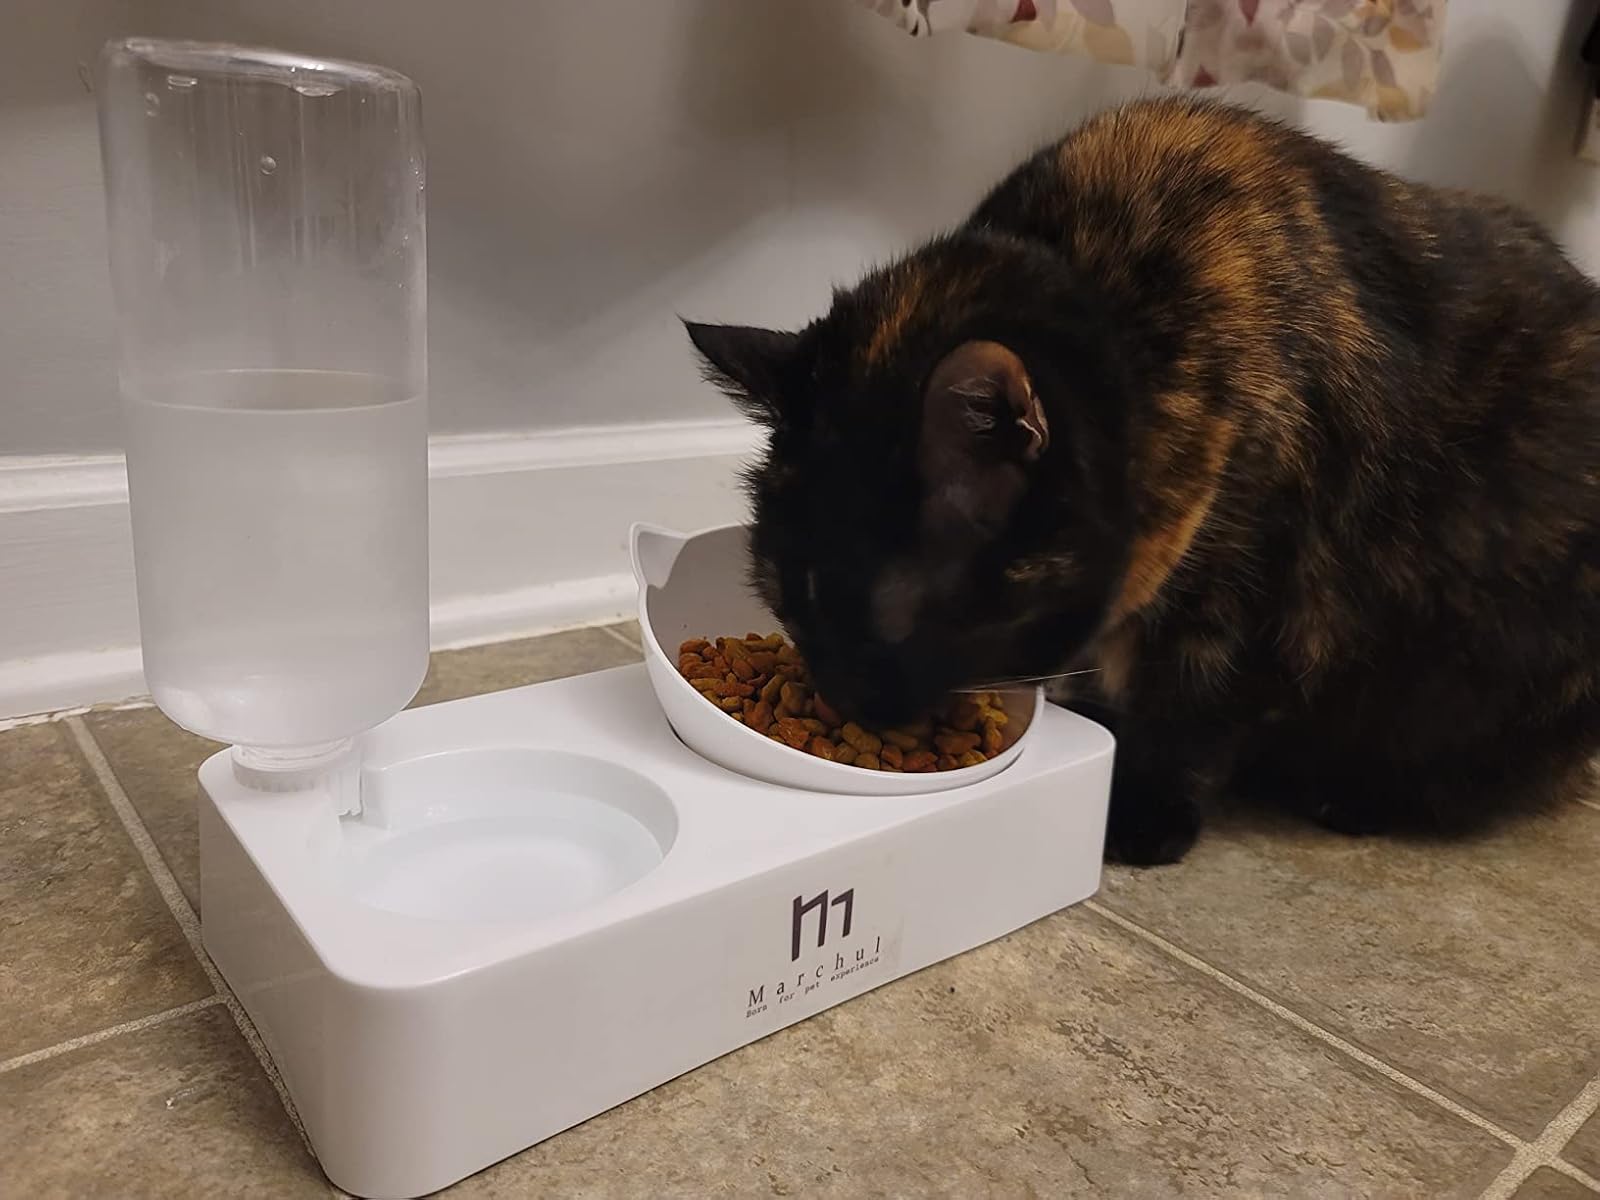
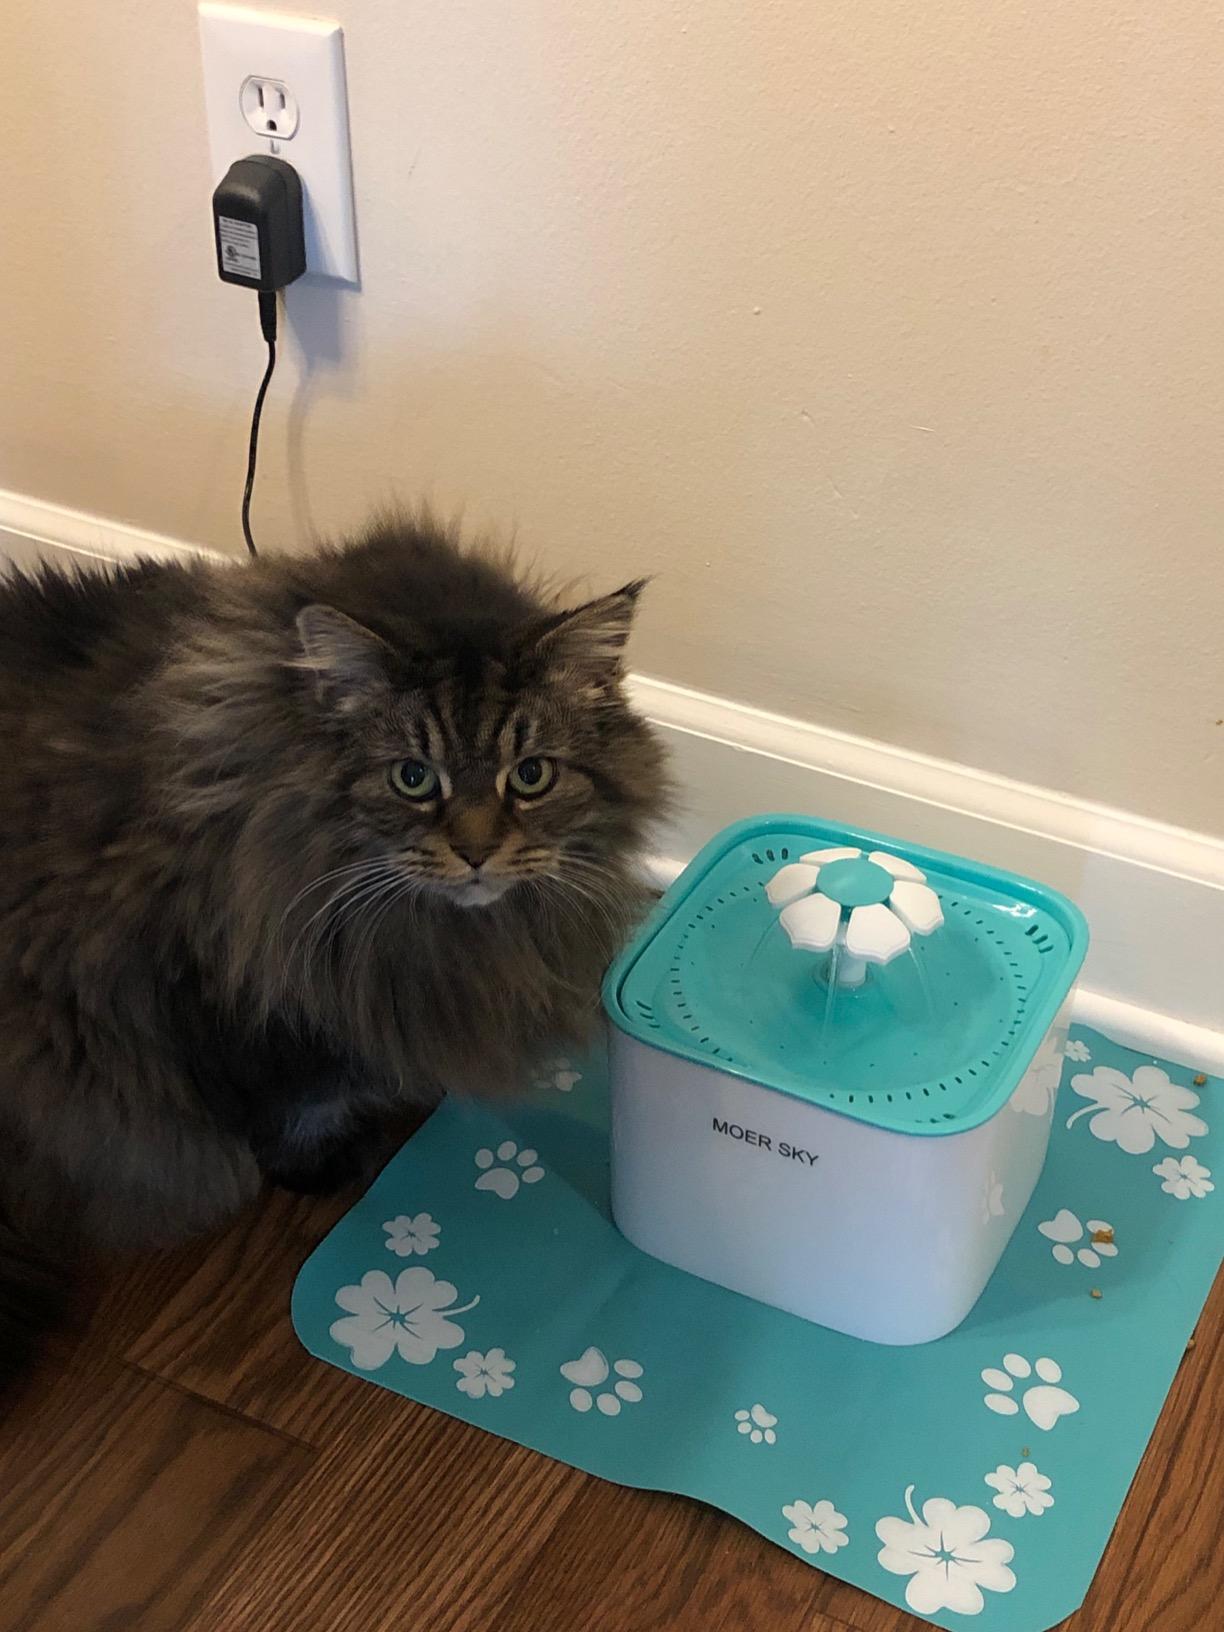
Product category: items_bowl
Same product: no